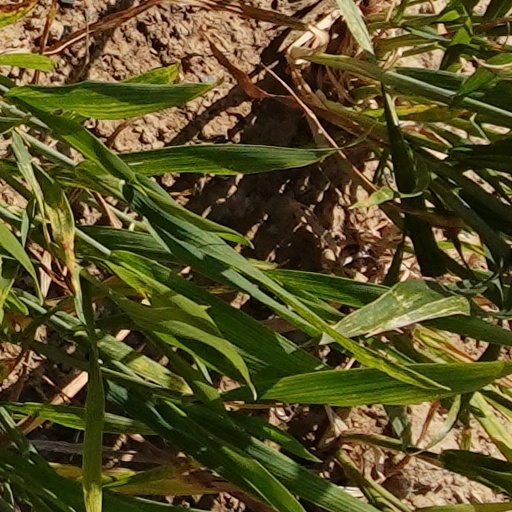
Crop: wheat